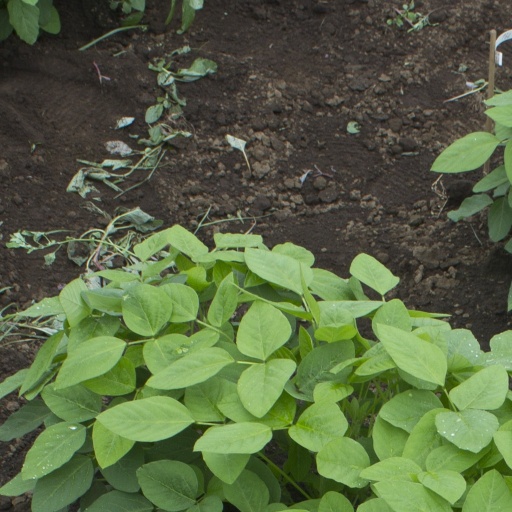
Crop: soybean